King's Guard

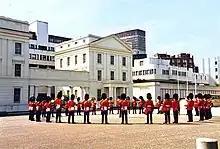
The band of the Irish Guards at Wellington Barracks, 2002. The barracks is used by foot guard battalions on public duties in London.

The King's Guard is the name given to the contingent of infantry responsible for guarding Buckingham Palace and St James's Palace (including Clarence House) in London. The guard is made up of a company of soldiers from a single regiment, which is split in two, providing a detachment for Buckingham Palace and a detachment for St James's Palace. Because the Sovereign's official residence is still St James's, the guard commander (called the captain of the guard) is based there, as are the regiment's colours. When the Sovereign is in residence, the King's Guard numbers three officers and forty other ranks, with four sentries each posted at Buckingham Palace (on the forecourt) and St James's Palace (two in Friary Court, two at the entrance to Clarence House). This reduces to three officers and 31 ORs, with two sentries each, when the Sovereign is not in residence. The King's Guard is not purely ceremonial. They provide sentries during the day and night, and during the later hours, they patrol the grounds of the Palace. Until 1959, the sentries at Buckingham Palace were stationed outside the fence. This stopped following an incident involving a female tourist and a Coldstream Guardsman – due to the continued pestering by tourists and sightseers, the guardsman kicked the tourist on the ankle as he marched. The tourist made a complaint to the police and the sentry was confined to barracks for ten days. Not long after, the sentries were moved inside the fence.